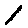
Label: 1